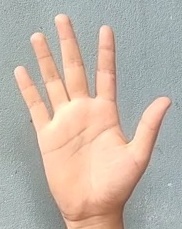
ASL sign: 5